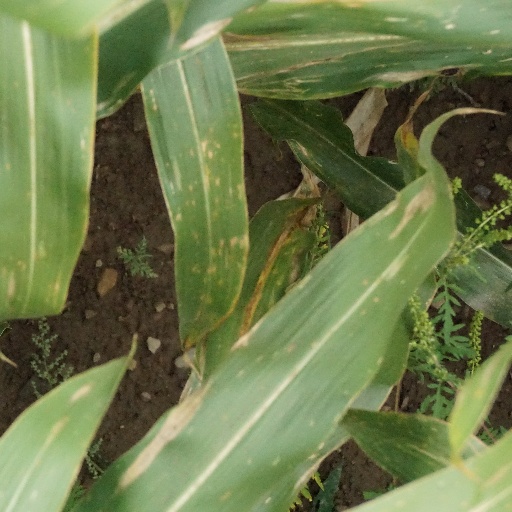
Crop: maize; corn